Kleinwort baronets

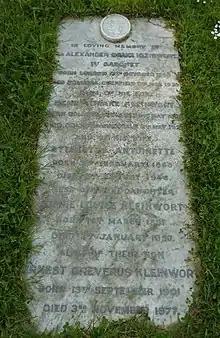
The grave of Sir Alexander Drake Kleinwort, 1st Baronet of Bolnore, at the Holy Trinity Church, Cuckfield, West Sussex; photographed in 2014

The Kleinwort Baronetcy, of Bolnore in Cuckfield in the County of Sussex, is a title in the Baronetage of the United Kingdom. It was created on 29 November 1909 for Alexander Kleinwort, a banker and a partner in the family firm of Kleinwort, Sons & Co.